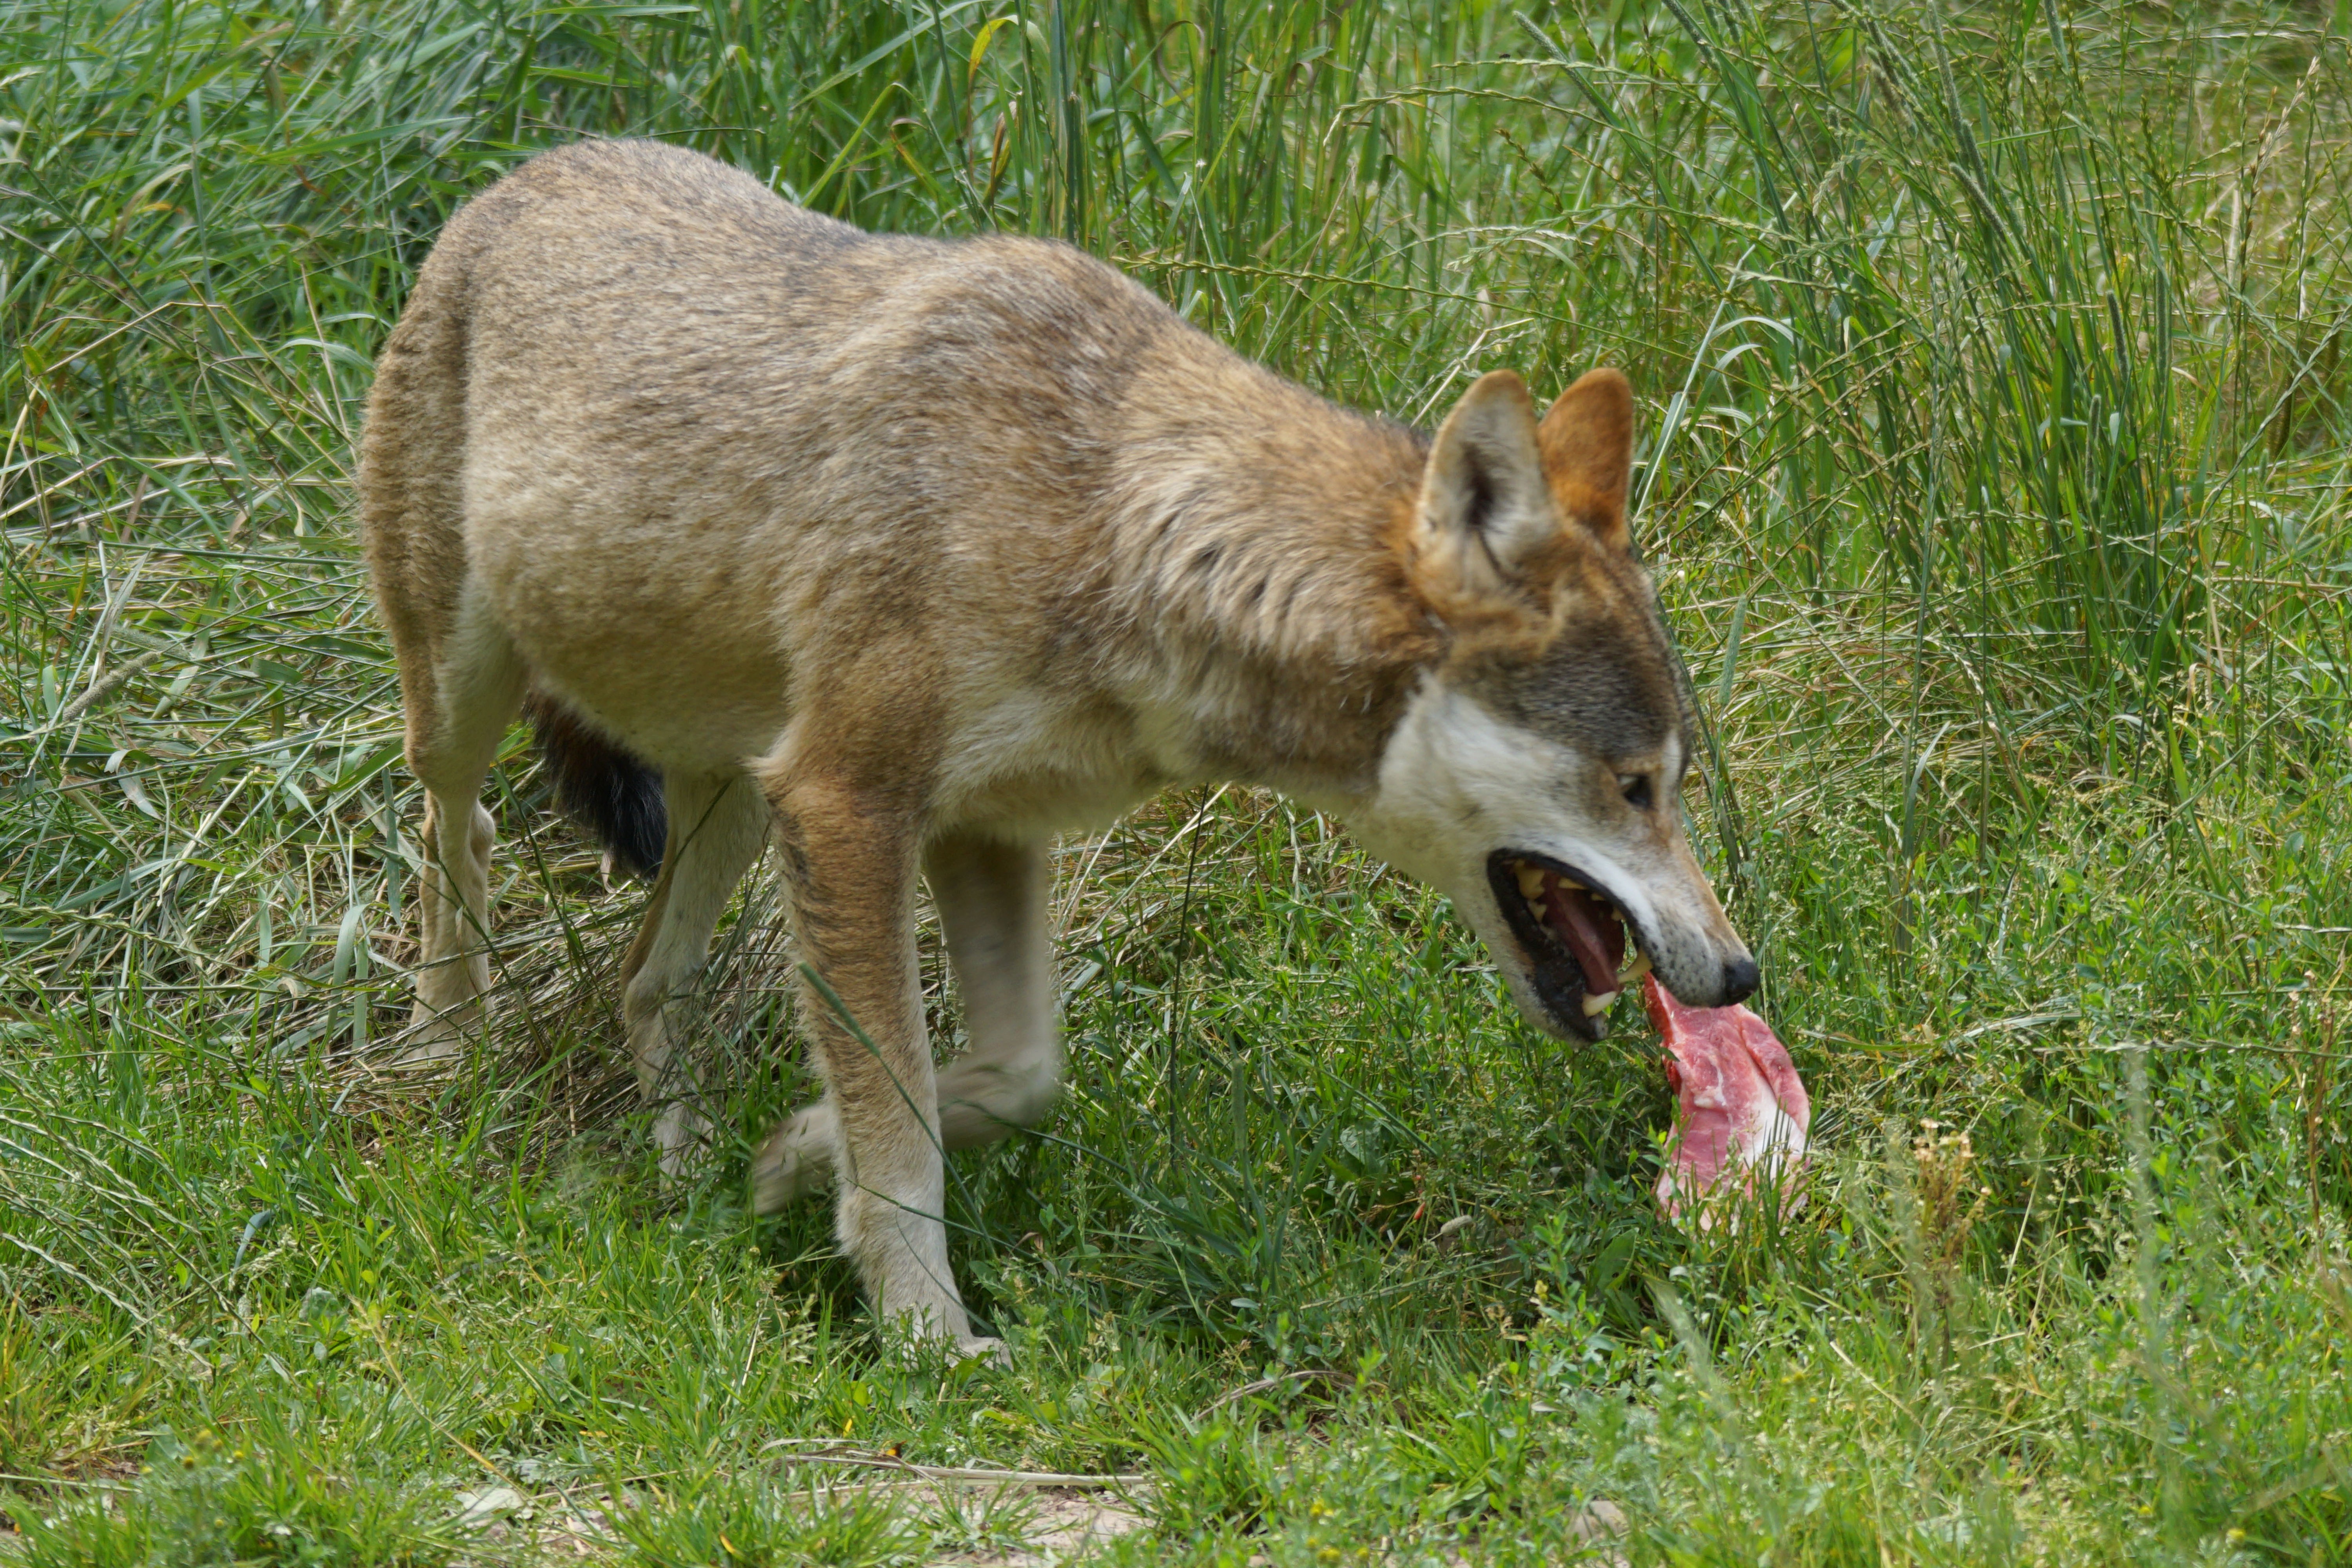
wildlife, food, mammal, wolf, fauna, vertebrate, jackal, dog like mammal, red wolf, saarloos wolfdog, wolfdog, dhole